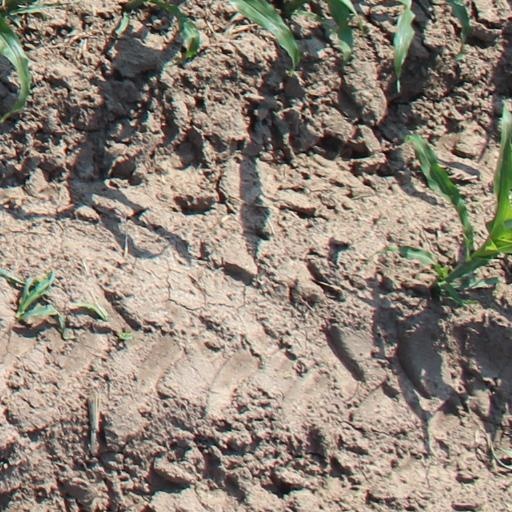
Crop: maize; corn